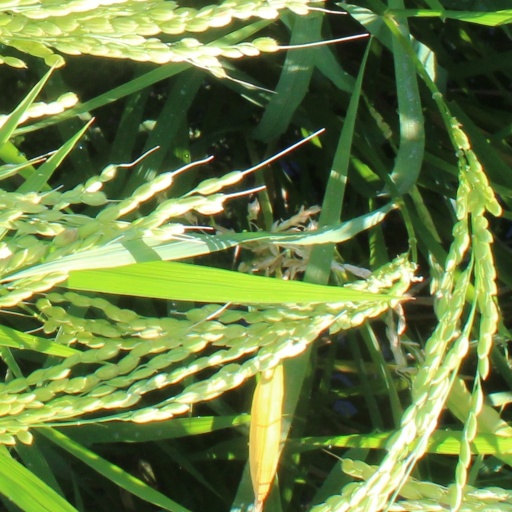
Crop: rice